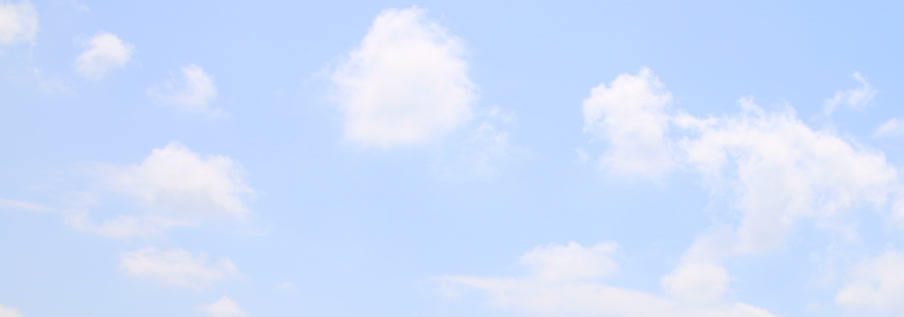
Cloud type: Cumulus